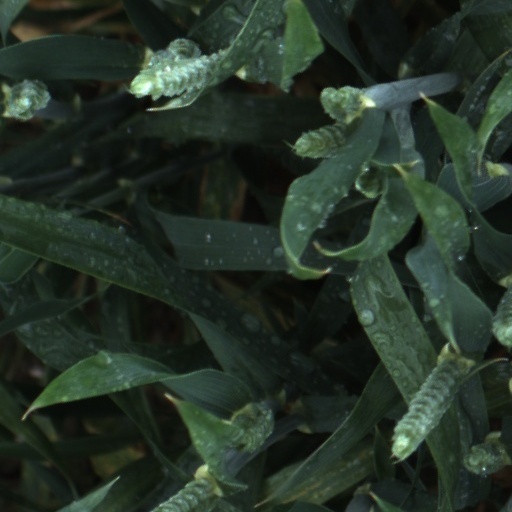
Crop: wheat